Satyricon

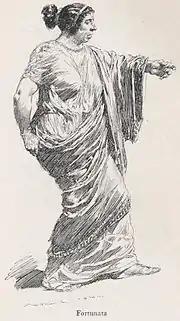
"Fortunata", illustration by Norman Lindsay

This section of the Satyricon, regarded by classicists such as Conte and Rankin as emblematic of Menippean satire, takes place a day or two after the beginning of the extant story. Encolpius and companions are invited by one of Agamemnon's slaves to a dinner at the estate of Trimalchio, a freedman of enormous wealth, who entertains his guests with ostentatious and grotesque extravagance. After preliminaries in the baths and halls (26–30), the guests (mostly freedmen) enter the dining room, where their host joins them.